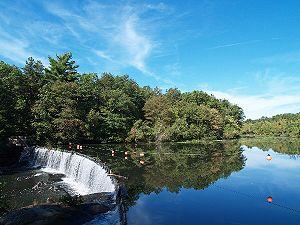
La Blackstone est un fleuve côtier des états américains du Massachusetts et de Rhode Island. Il s'écoule sur 80 km et draine un bassin d'environ 1 400 km².